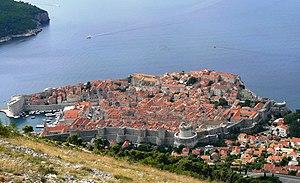
Vue générale sur la vieille ville de Dubrovnik.